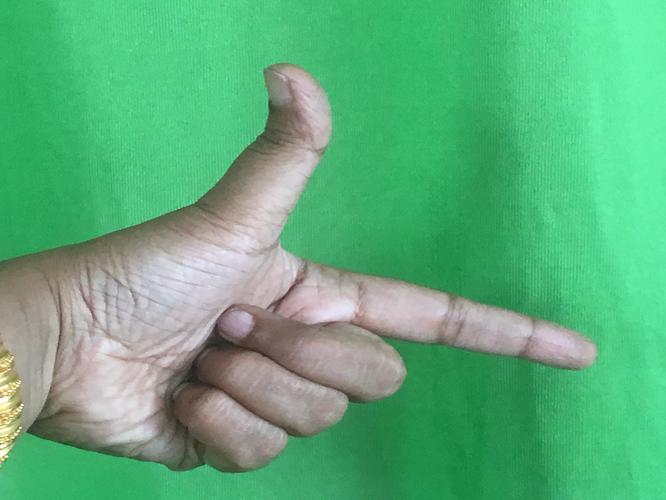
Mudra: Chandrakala
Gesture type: single_hand